2016 FIBA U20 European Championship Division B

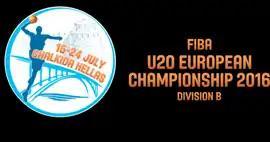

The 2016 FIBA U20 European Championship Division B was the 12th edition of the Division B of the FIBA U20 European Championship, the second-tier level of the European Under-20 basketball championship. The tournament was played in Chalkida, Greece, from 15 to 24 July 2016. Montenegro won gold by beating Iceland in the final, 78–76. Montenegro, Iceland, and Greece won promotion to Division A.